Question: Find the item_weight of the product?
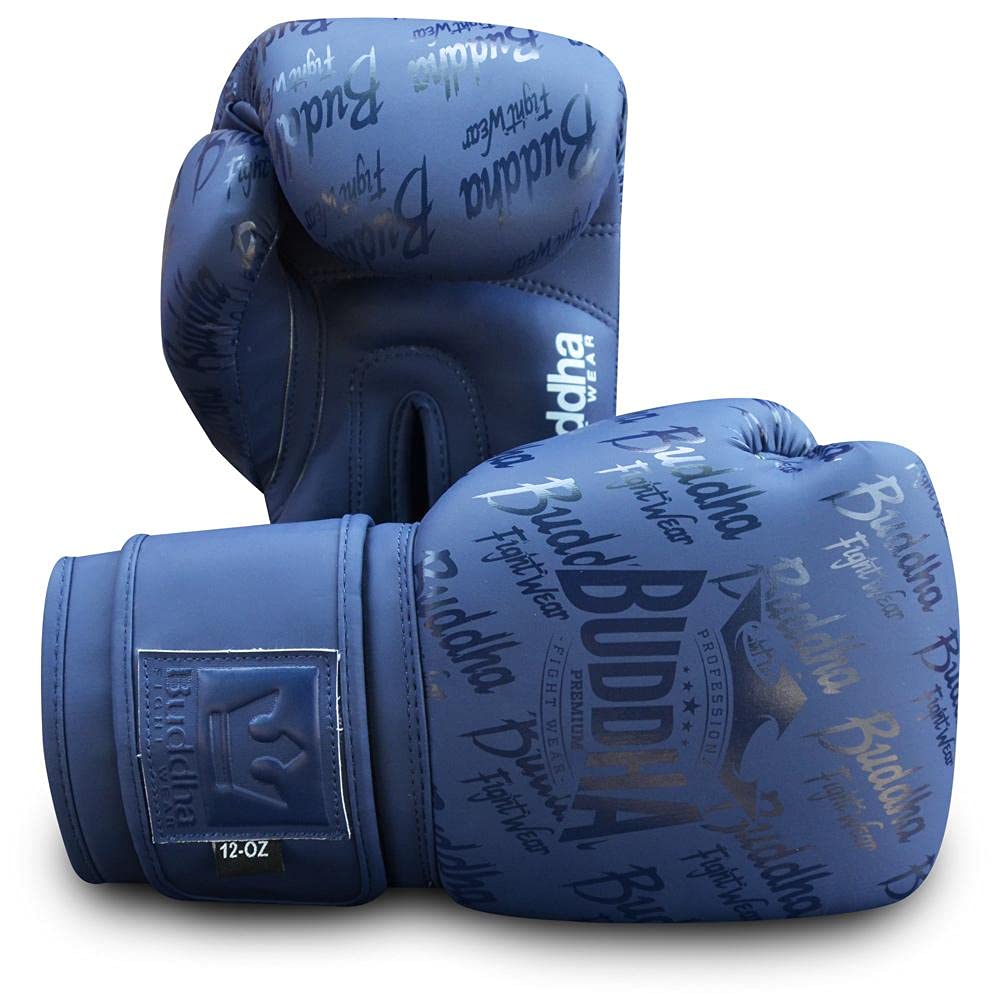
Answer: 12.0 ounce